St. Stanislaus Kostka Church (St. Louis, Missouri)

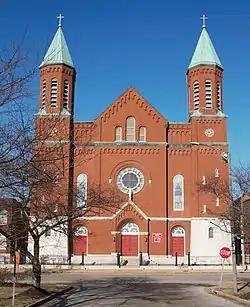
Eastern exterior front of the church in 2020

St. Stanislaus Kostka Church is an independent Catholic church located in the city of St. Louis, Missouri. Formerly a parish belonging to the Catholic Church, it was established in 1880 to serve the Polish community in the Archdiocese of St. Louis. The parish is maintained and managed by its parishioners as a 501(c)3 not-for-profit corporation.